Kisses Sweeter than Wine

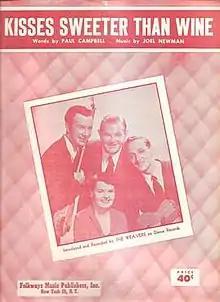
1951 sheet music, Folkways, New York.

"Kisses Sweeter Than Wine" is a popular song, with lyrics written and music adapted in 1950 by Pete Seeger and Lee Hays of the Weavers. It became a US hit in a version recorded by the Weavers in 1951, and an even bigger hit in 1957 when recorded by Jimmie Rodgers. Frankie Vaughan also had a top ten hit with the song in the UK in 1958.